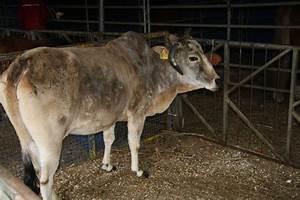
cow